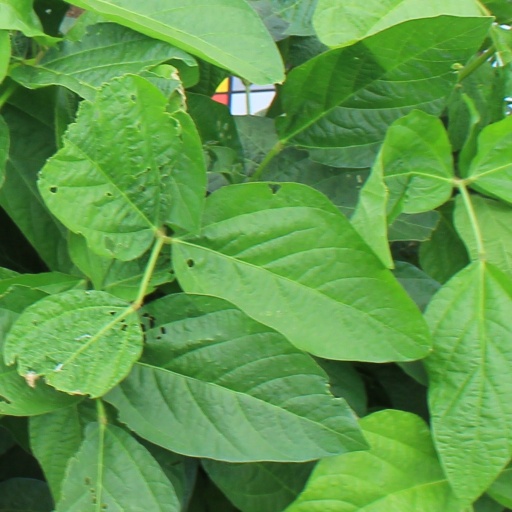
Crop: soybean